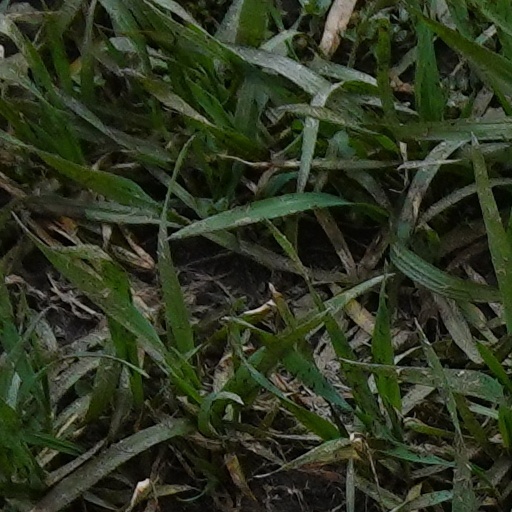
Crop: wheat